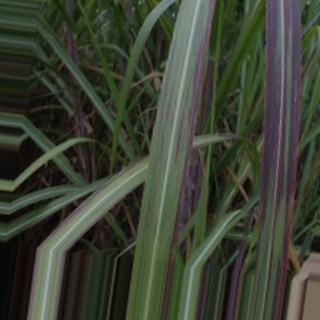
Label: sugarcane_bacterial_blight